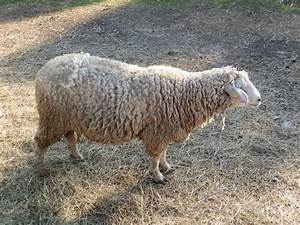
Label: sheep